Farmers and Merchants Bank (Geneva, New York)

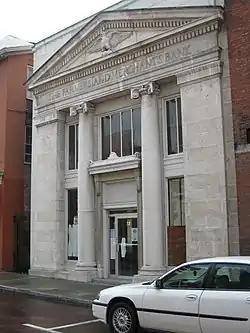
Farmers and Merchants Bank, August 2009

Farmers and Merchants Bank, also known as Geneva Savings Bank, is a historic bank building located at Geneva in Ontario County, New York. It was constructed in 1914–1915 and is a -story, three-bay brick building with a cast stone facade. The facade embodies a full range of Neoclassical features derived from ancient Greek architecture that were meant to convey a sense of integrity, durability, and reliability to the venerable financial institution of public banking.